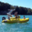
Label: ship